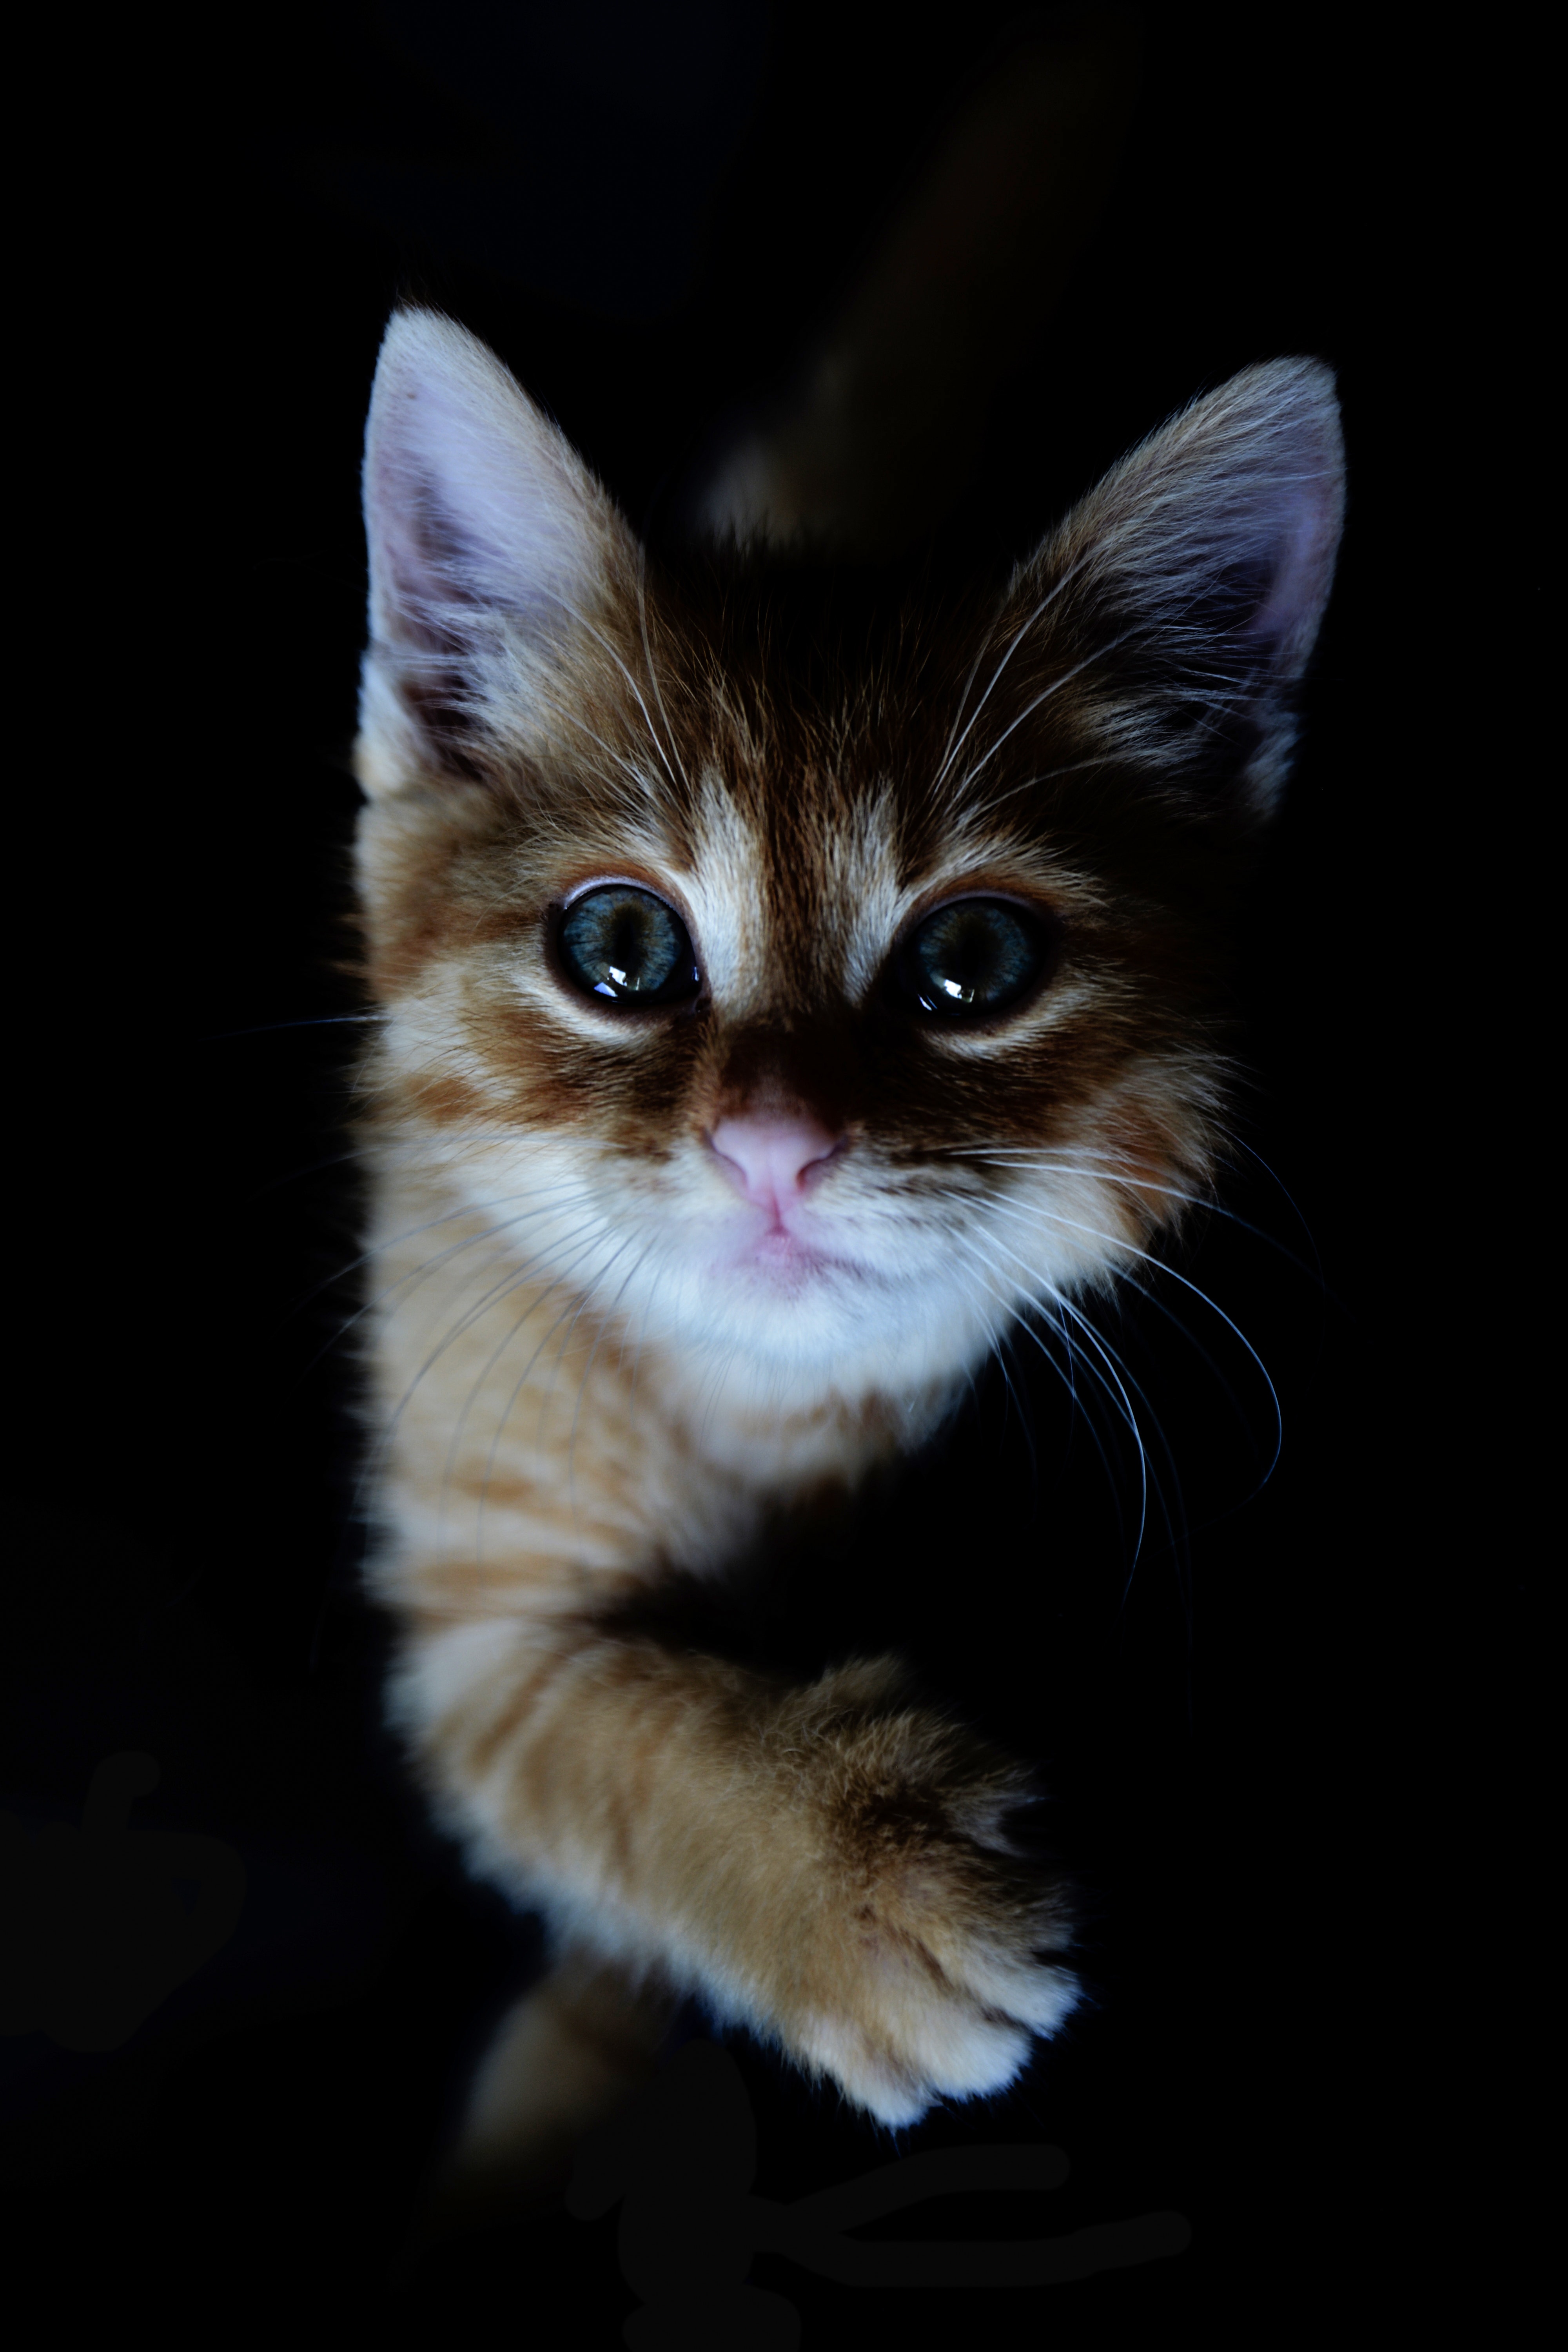
cat, small to medium sized cats, whiskers, mammal, felidae, kitten, carnivore, nose, eye, tabby cat, snout, sky, american wirehair, ear, fur, asian, darkness, european shorthair, photography, domestic short haired cat, Ojos azules, fawn, tail